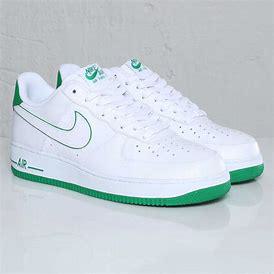
Brand: Nike
Model: Air Force 1 07